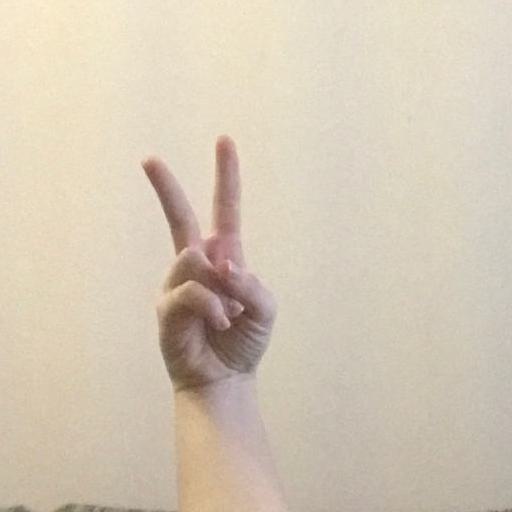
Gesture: peace